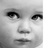
Emotion: neutral